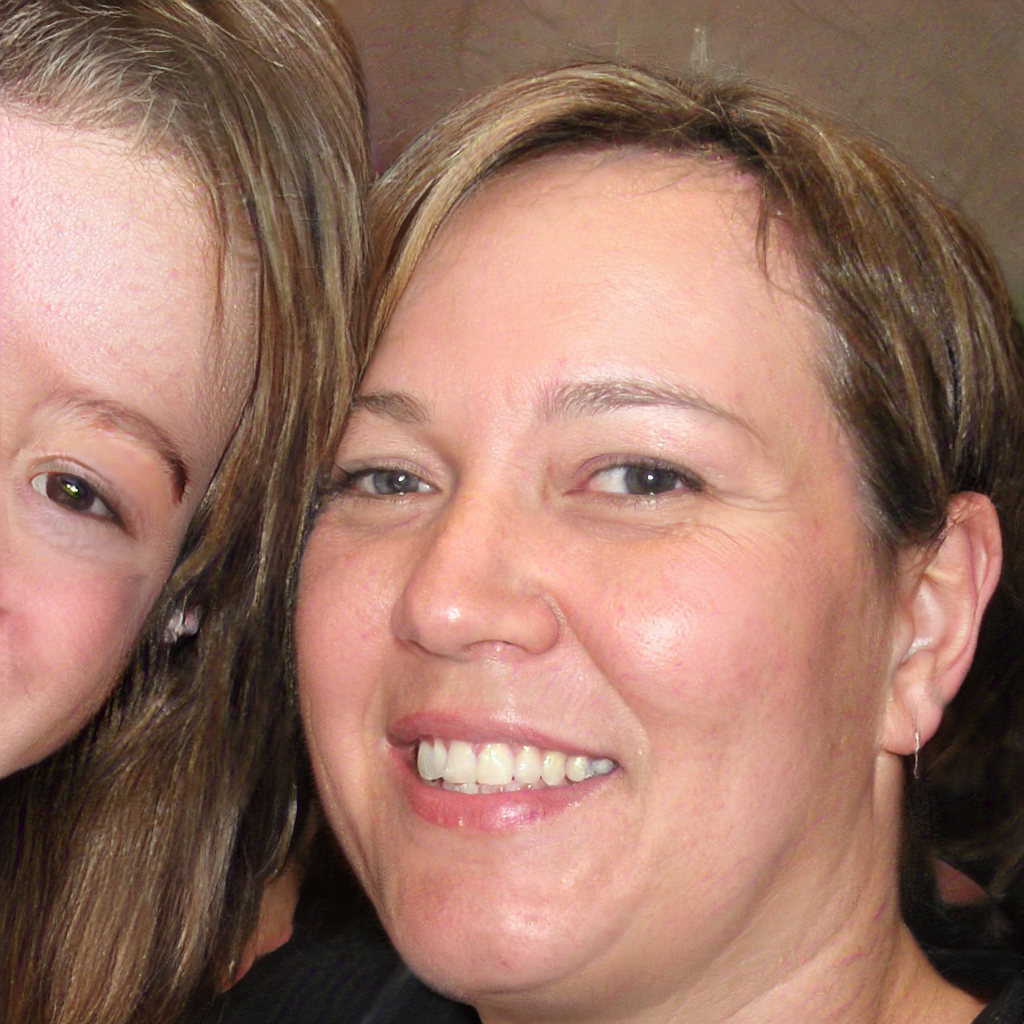
Portrait style: Real Portrait